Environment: real
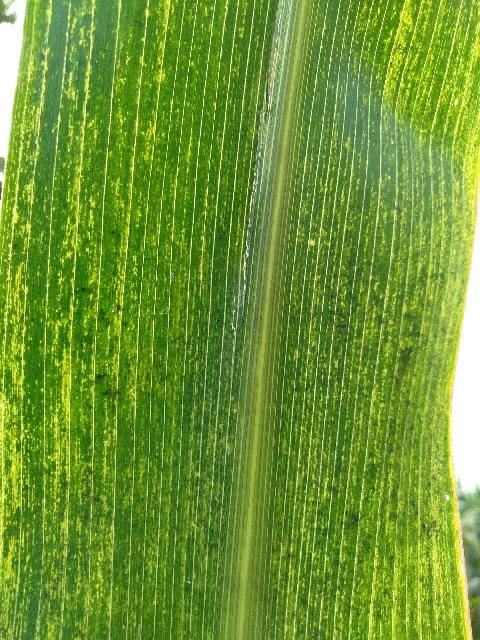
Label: lethal_necrosis